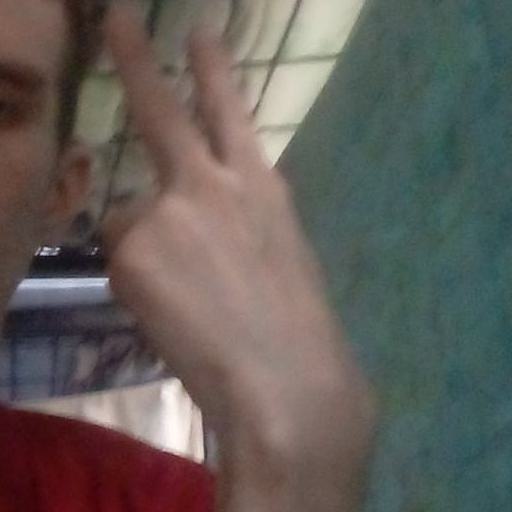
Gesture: peace_inverted